If Cats Disappeared from the World

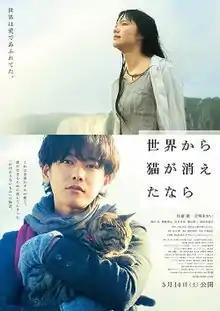
Poster

is a 2016 Japanese drama film directed by , starring Takeru Satoh and Aoi Miyazaki and based on the novel "Sekai kara Neko ga Kieta nara" by . It was released in Japan by Toho on May 14, 2016.